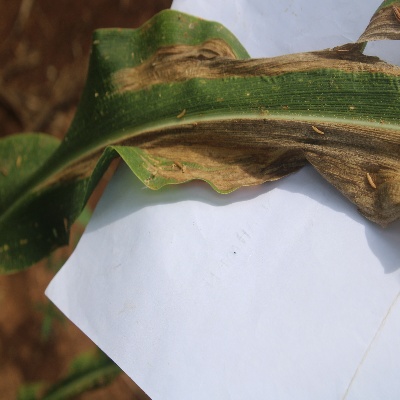
Crop: Maize
Condition: leaf blight